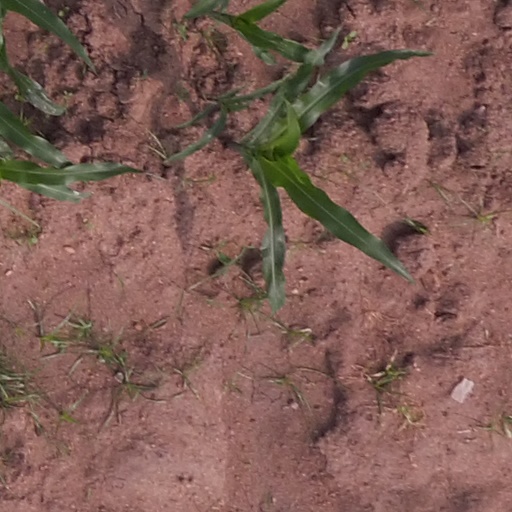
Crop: maize; corn